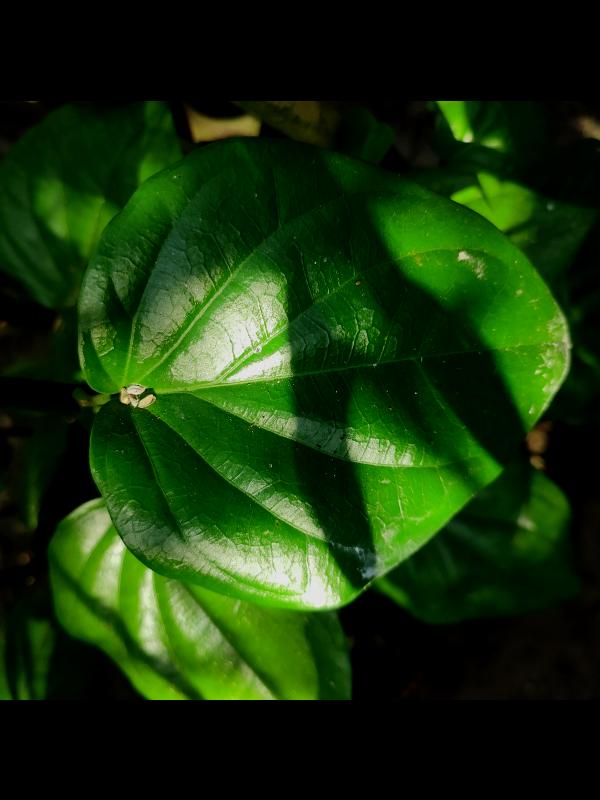
Label: Healthy_Leaf